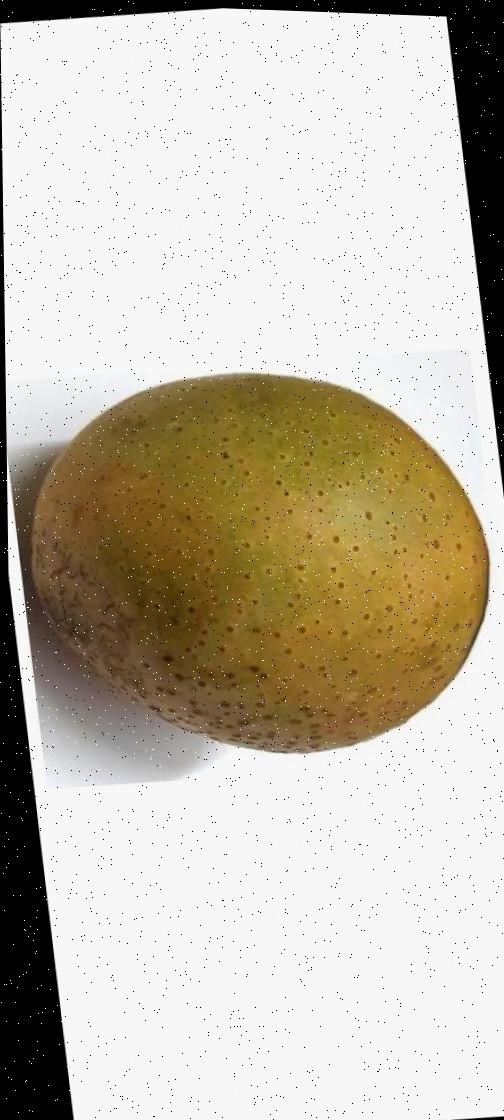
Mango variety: Gourmoti